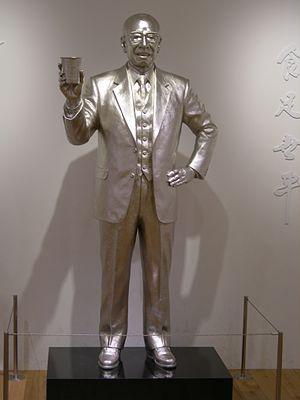
Momofuku Andō, né Gō Peh-hok est le fondateur et le directeur de Nissin Foods, et l'inventeur de la version moderne des nouilles instantanées. La popularité de son invention est telle qu'on le surnomme « Mr. Noodle ».